Gift (2005 video game)

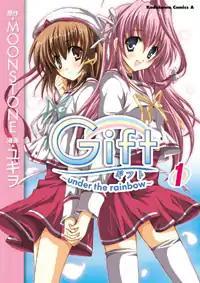
"Gift" manga volume 1

A five-part illustrated story series was serialized in MediaWorks' "Dengeki Hime" magazine between the February and June 2005 issues. Each issue focused on a different "Gift" heroine. A light novel series based on the game comprising five volumes was published by Harvest. Each of the novels covers one of the five heroines starting with Riko, and going through with Kirino, Rinka, Chisa, and Yukari, in that order. The first novel was released on December 25, 2005, and the final novel was released on May 1, 2006. The novels were written by Japanese author Mako Komao, with accompanied illustrations provided by Mugi Komeda, Mitha, Koma Miyama, and Mamoru Naruse. A separate light novel called "Gift Prism: Over the Rainbow" was written by Hiroshi Sukeno; the novel's front illustration was by Mitha, and Yukiwo worked as the main illustrator. It was published by Kadokawa Shoten on November 7, 2006.